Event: Nepal Earthquake
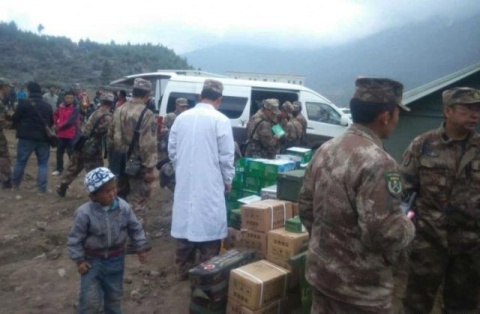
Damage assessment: no_damage